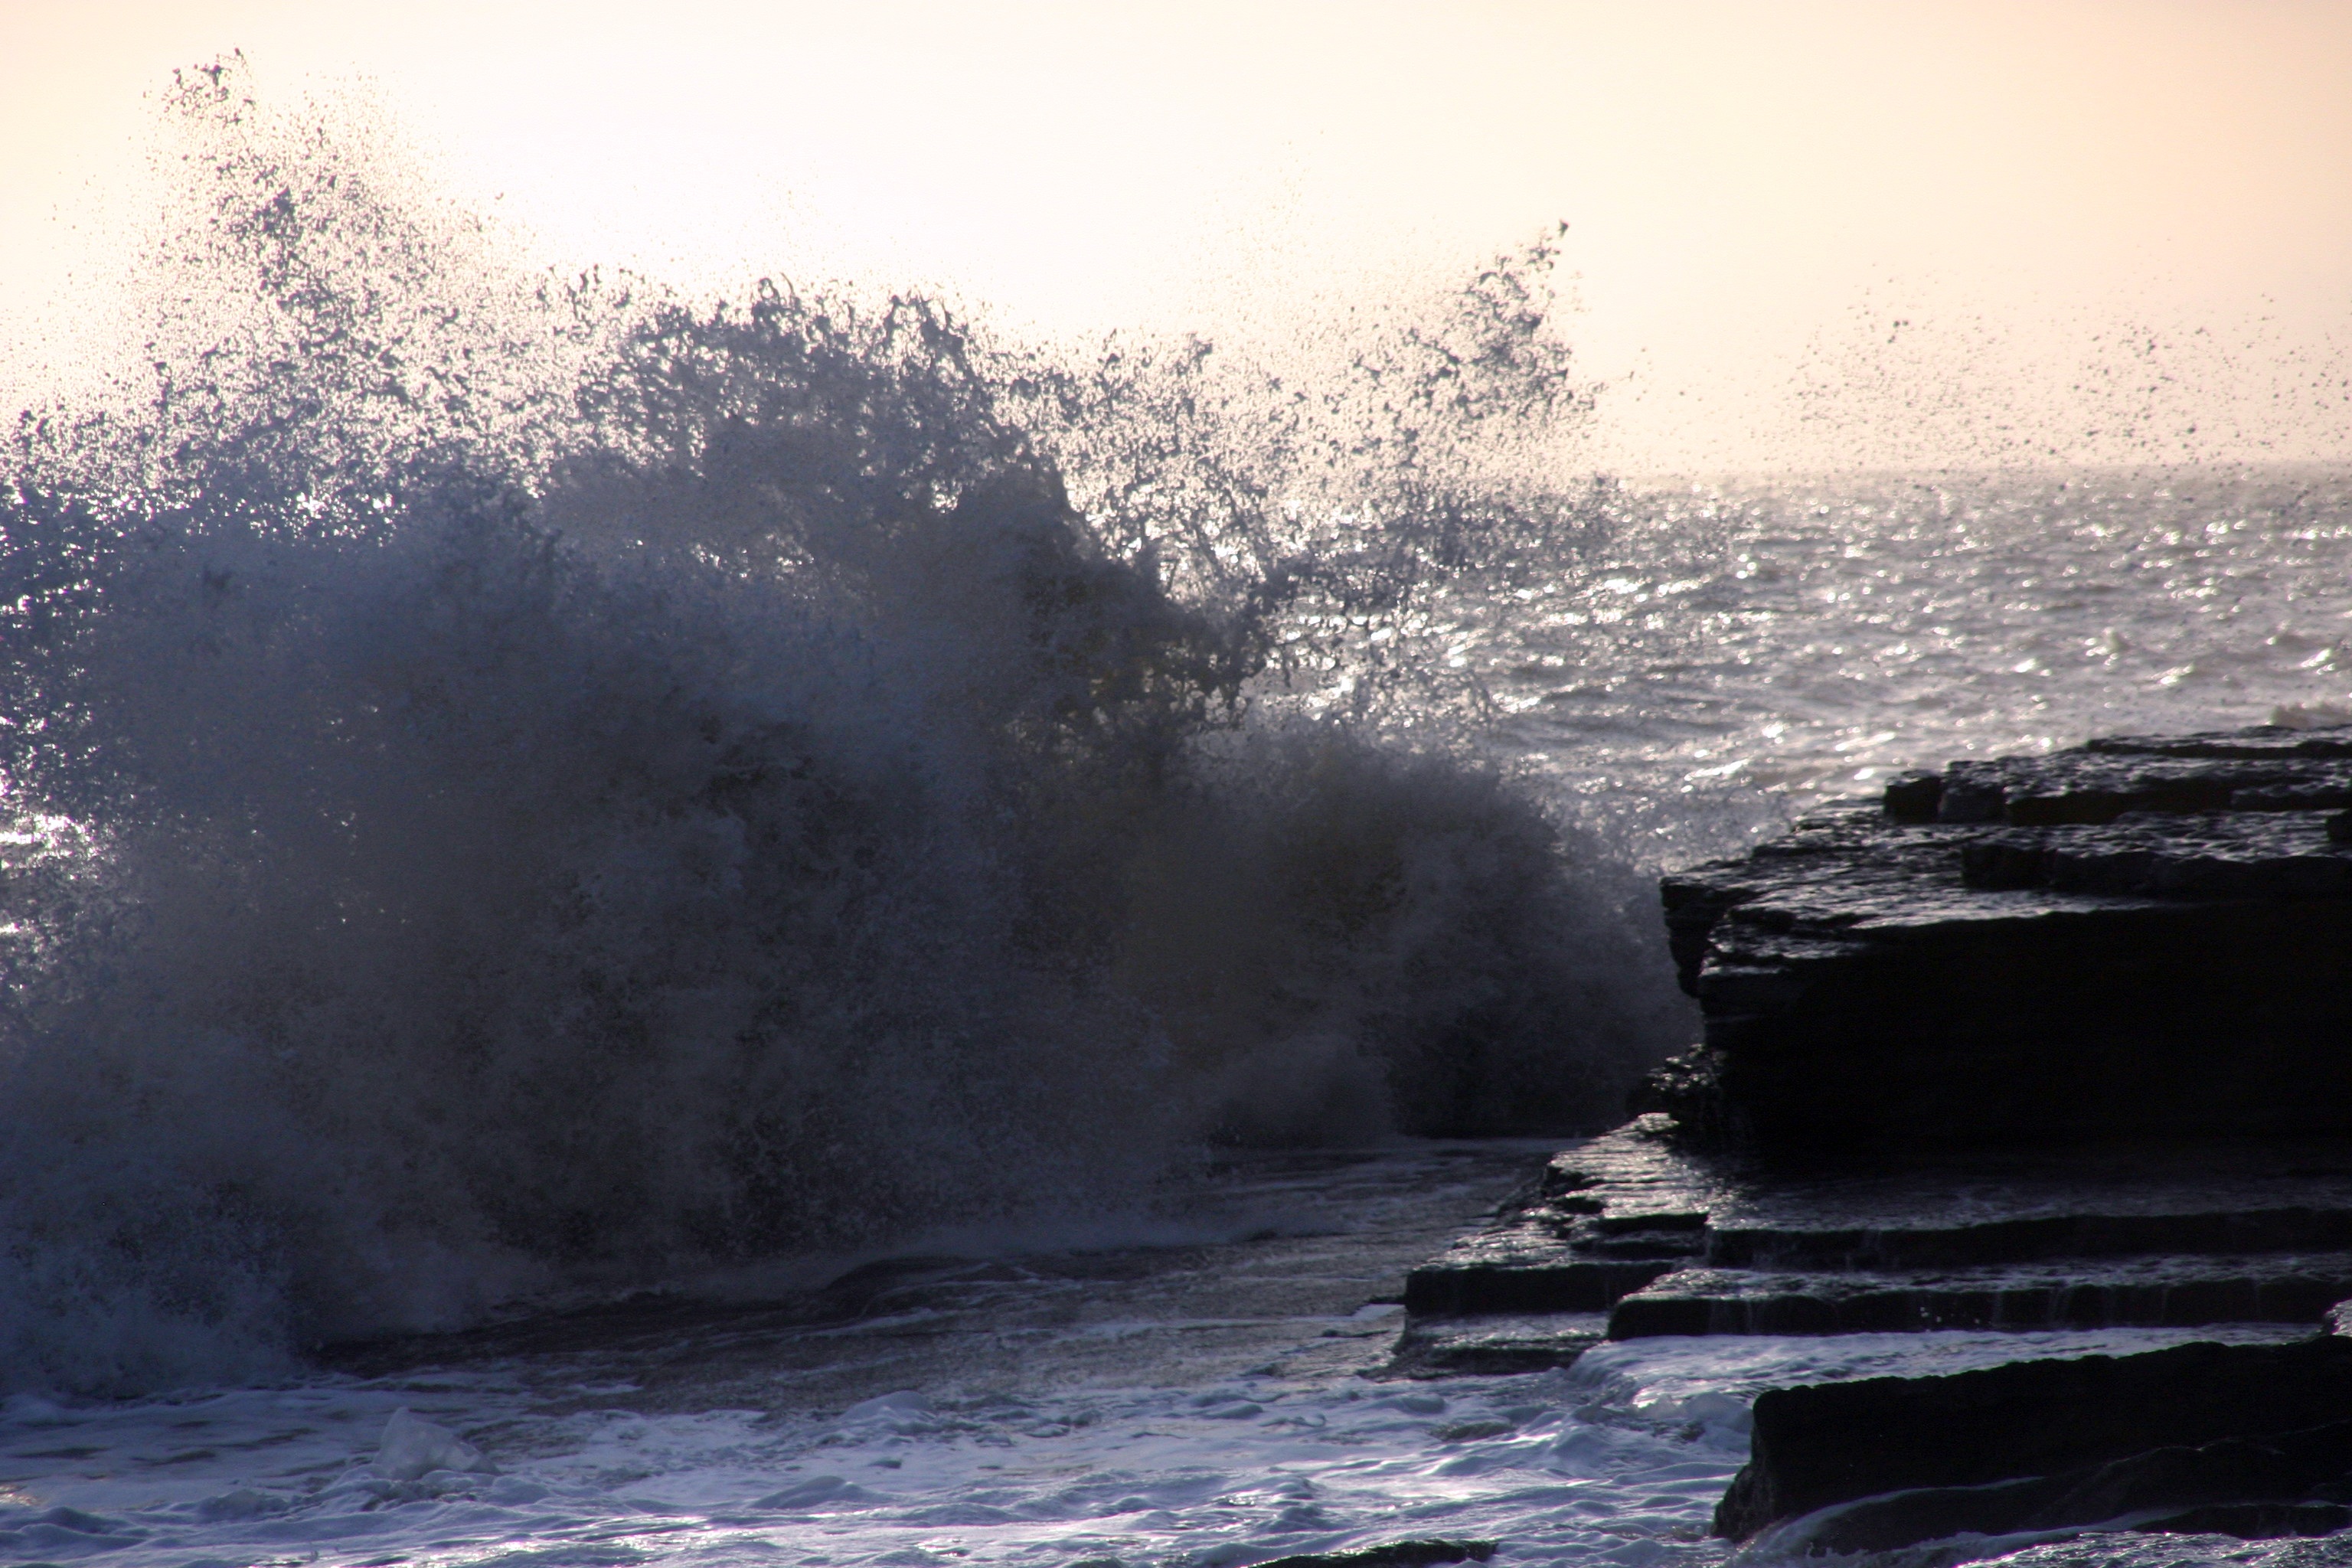
landscape, sea, coast, water, nature, outdoor, rock, ocean, winter, sunrise, mist, sport, morning, shore, wave, wind, dawn, photo, coastline, motion, dusk, foam, scenic, weather, blue, terrain, body of water, energy, power, big, powerful, crashing, breaking, atmospheric phenomenon, wind wave, wave break